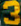
Number: 3